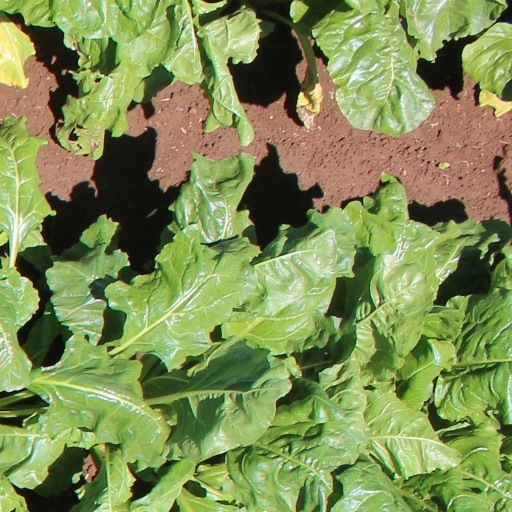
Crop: sugar beet